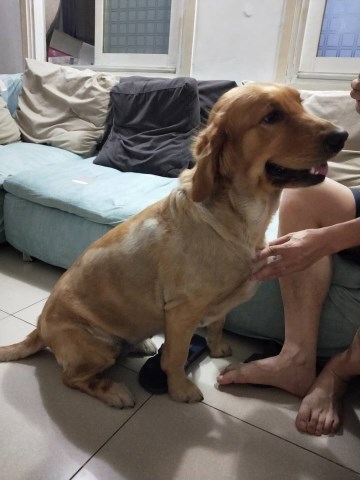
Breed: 5355-n000126-golden_retriever